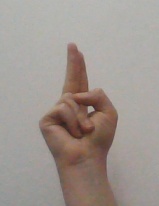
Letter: taa